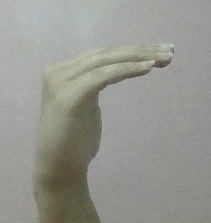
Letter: haa